Wang Lei (basketball)

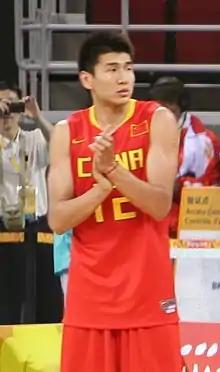
Wang Lei - Beijing 2008 Olympics

Wang Lei, (born August 12, 1986, in Jinan, Shandong), is a former professional basketball player from the People's Republic of China. Wang played as forward. He is in height and he weighs .